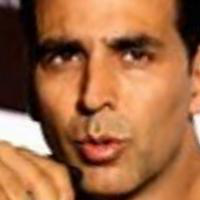
Age group: age 31-40